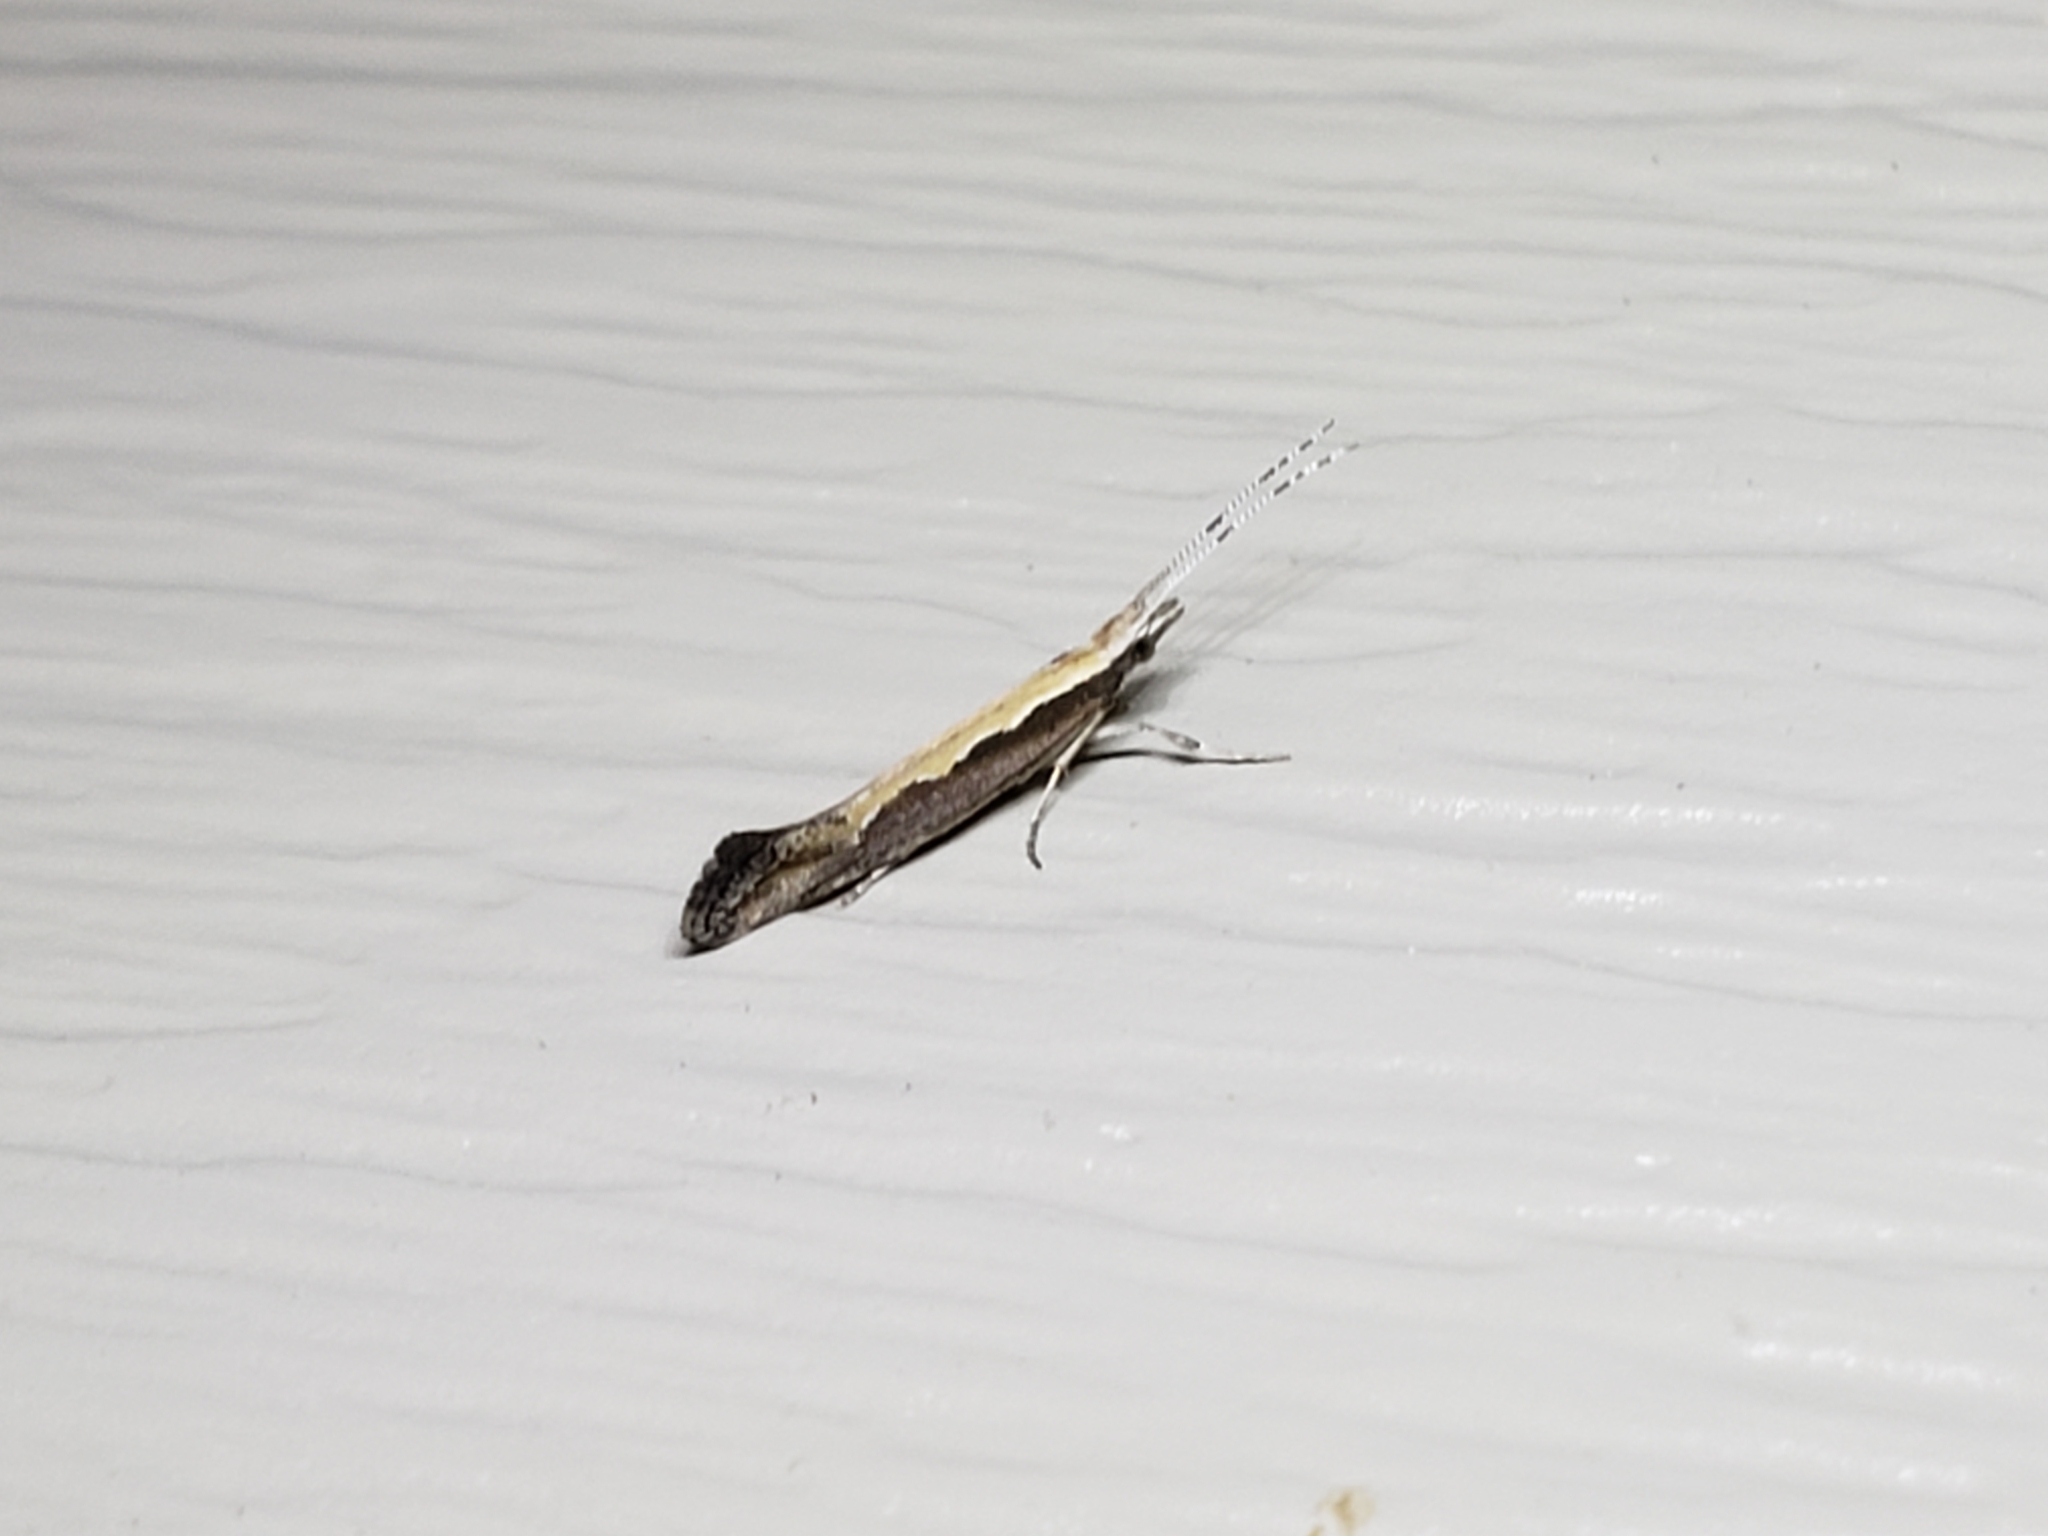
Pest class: diamondback_moth